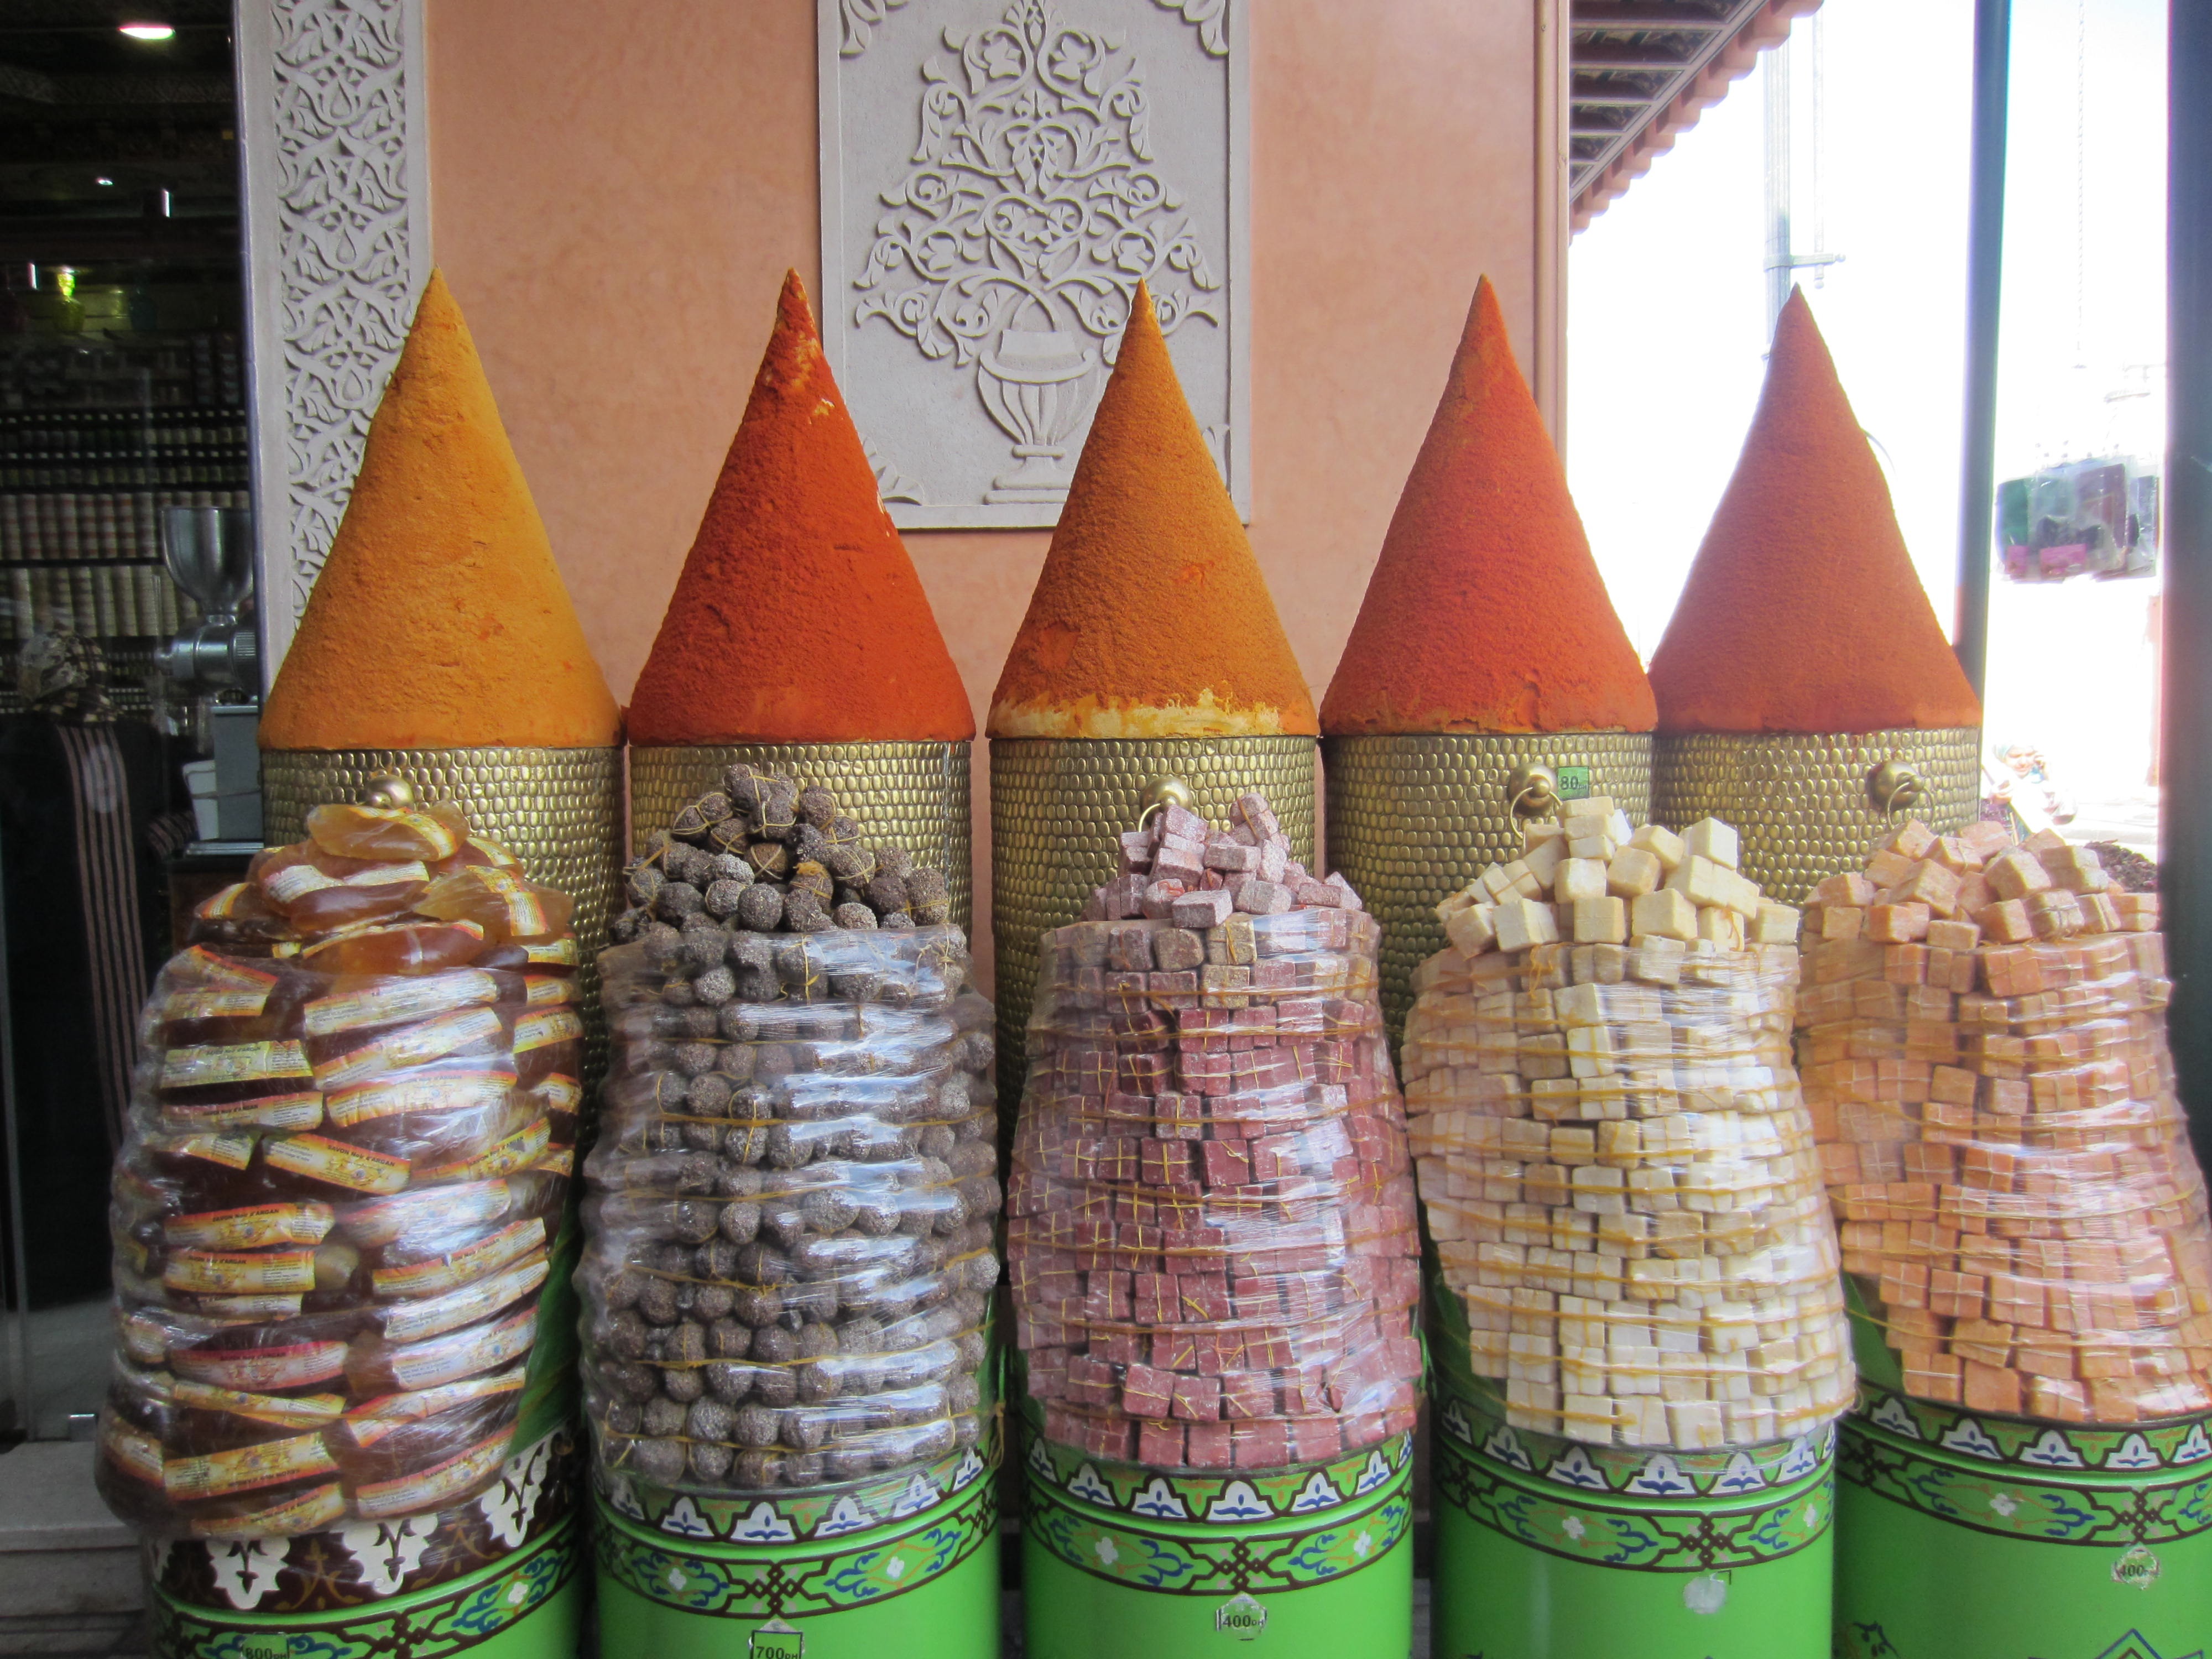
pattern, food, color, interior design, design